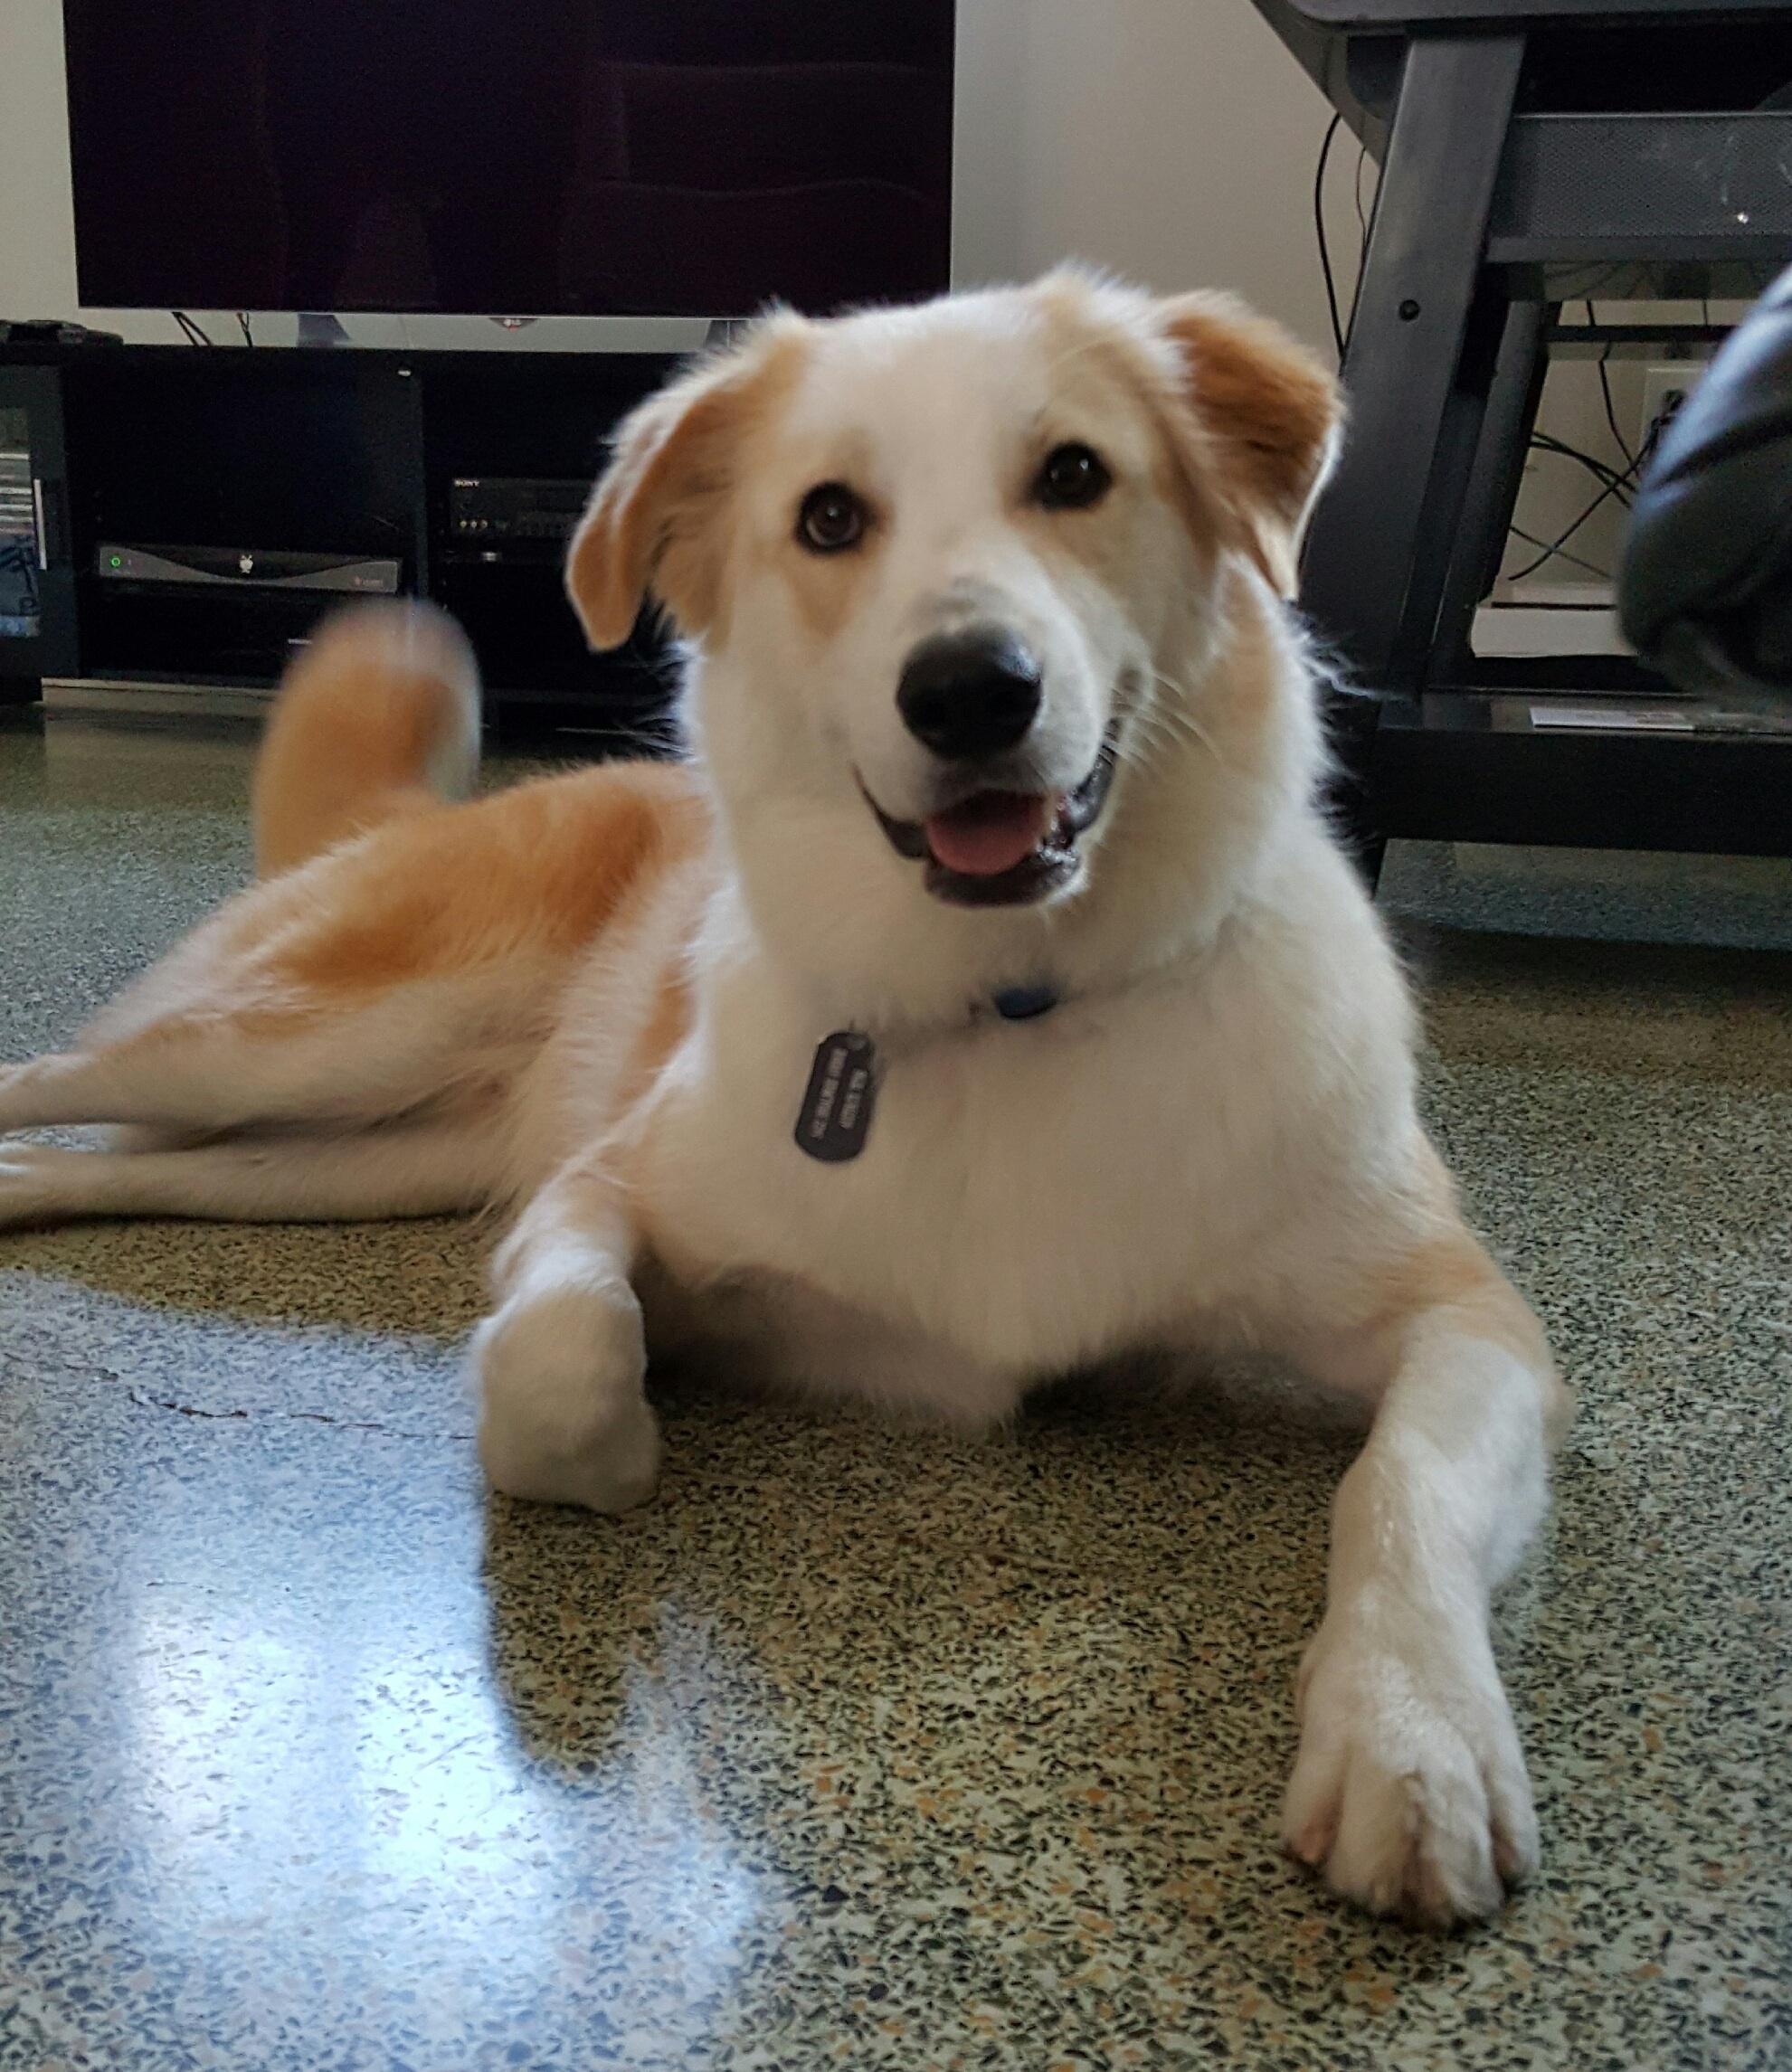
puppy, dog, mammal, vertebrate, labrador retriever, dog breed, retriever, dog like mammal, dog breed group